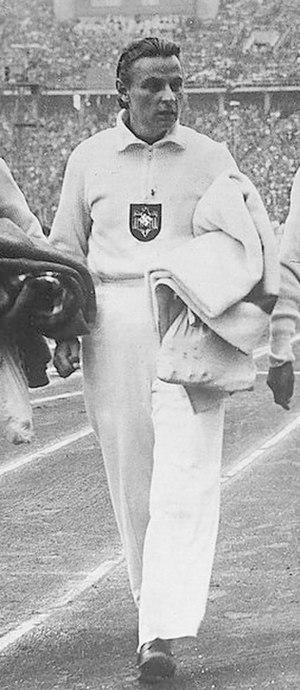
"Katharina Anna ""Käthe"" Krauss, née le 29 novembre 1906 à Dresde et décédée le 9 janvier 1970 à Mannheim, était une athlète allemande.